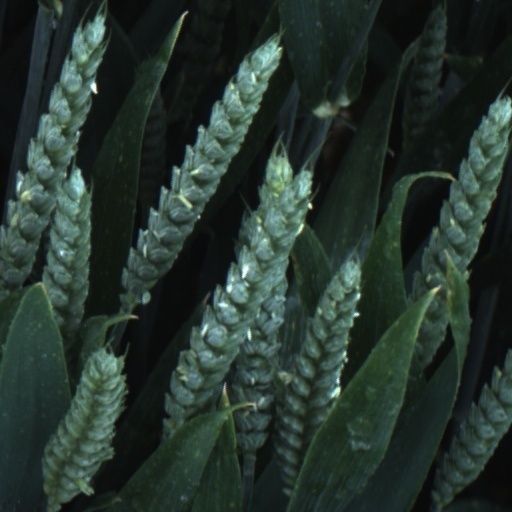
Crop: wheat